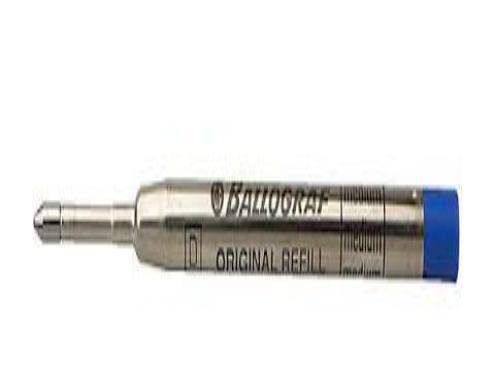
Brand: ballograf
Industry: Necessities